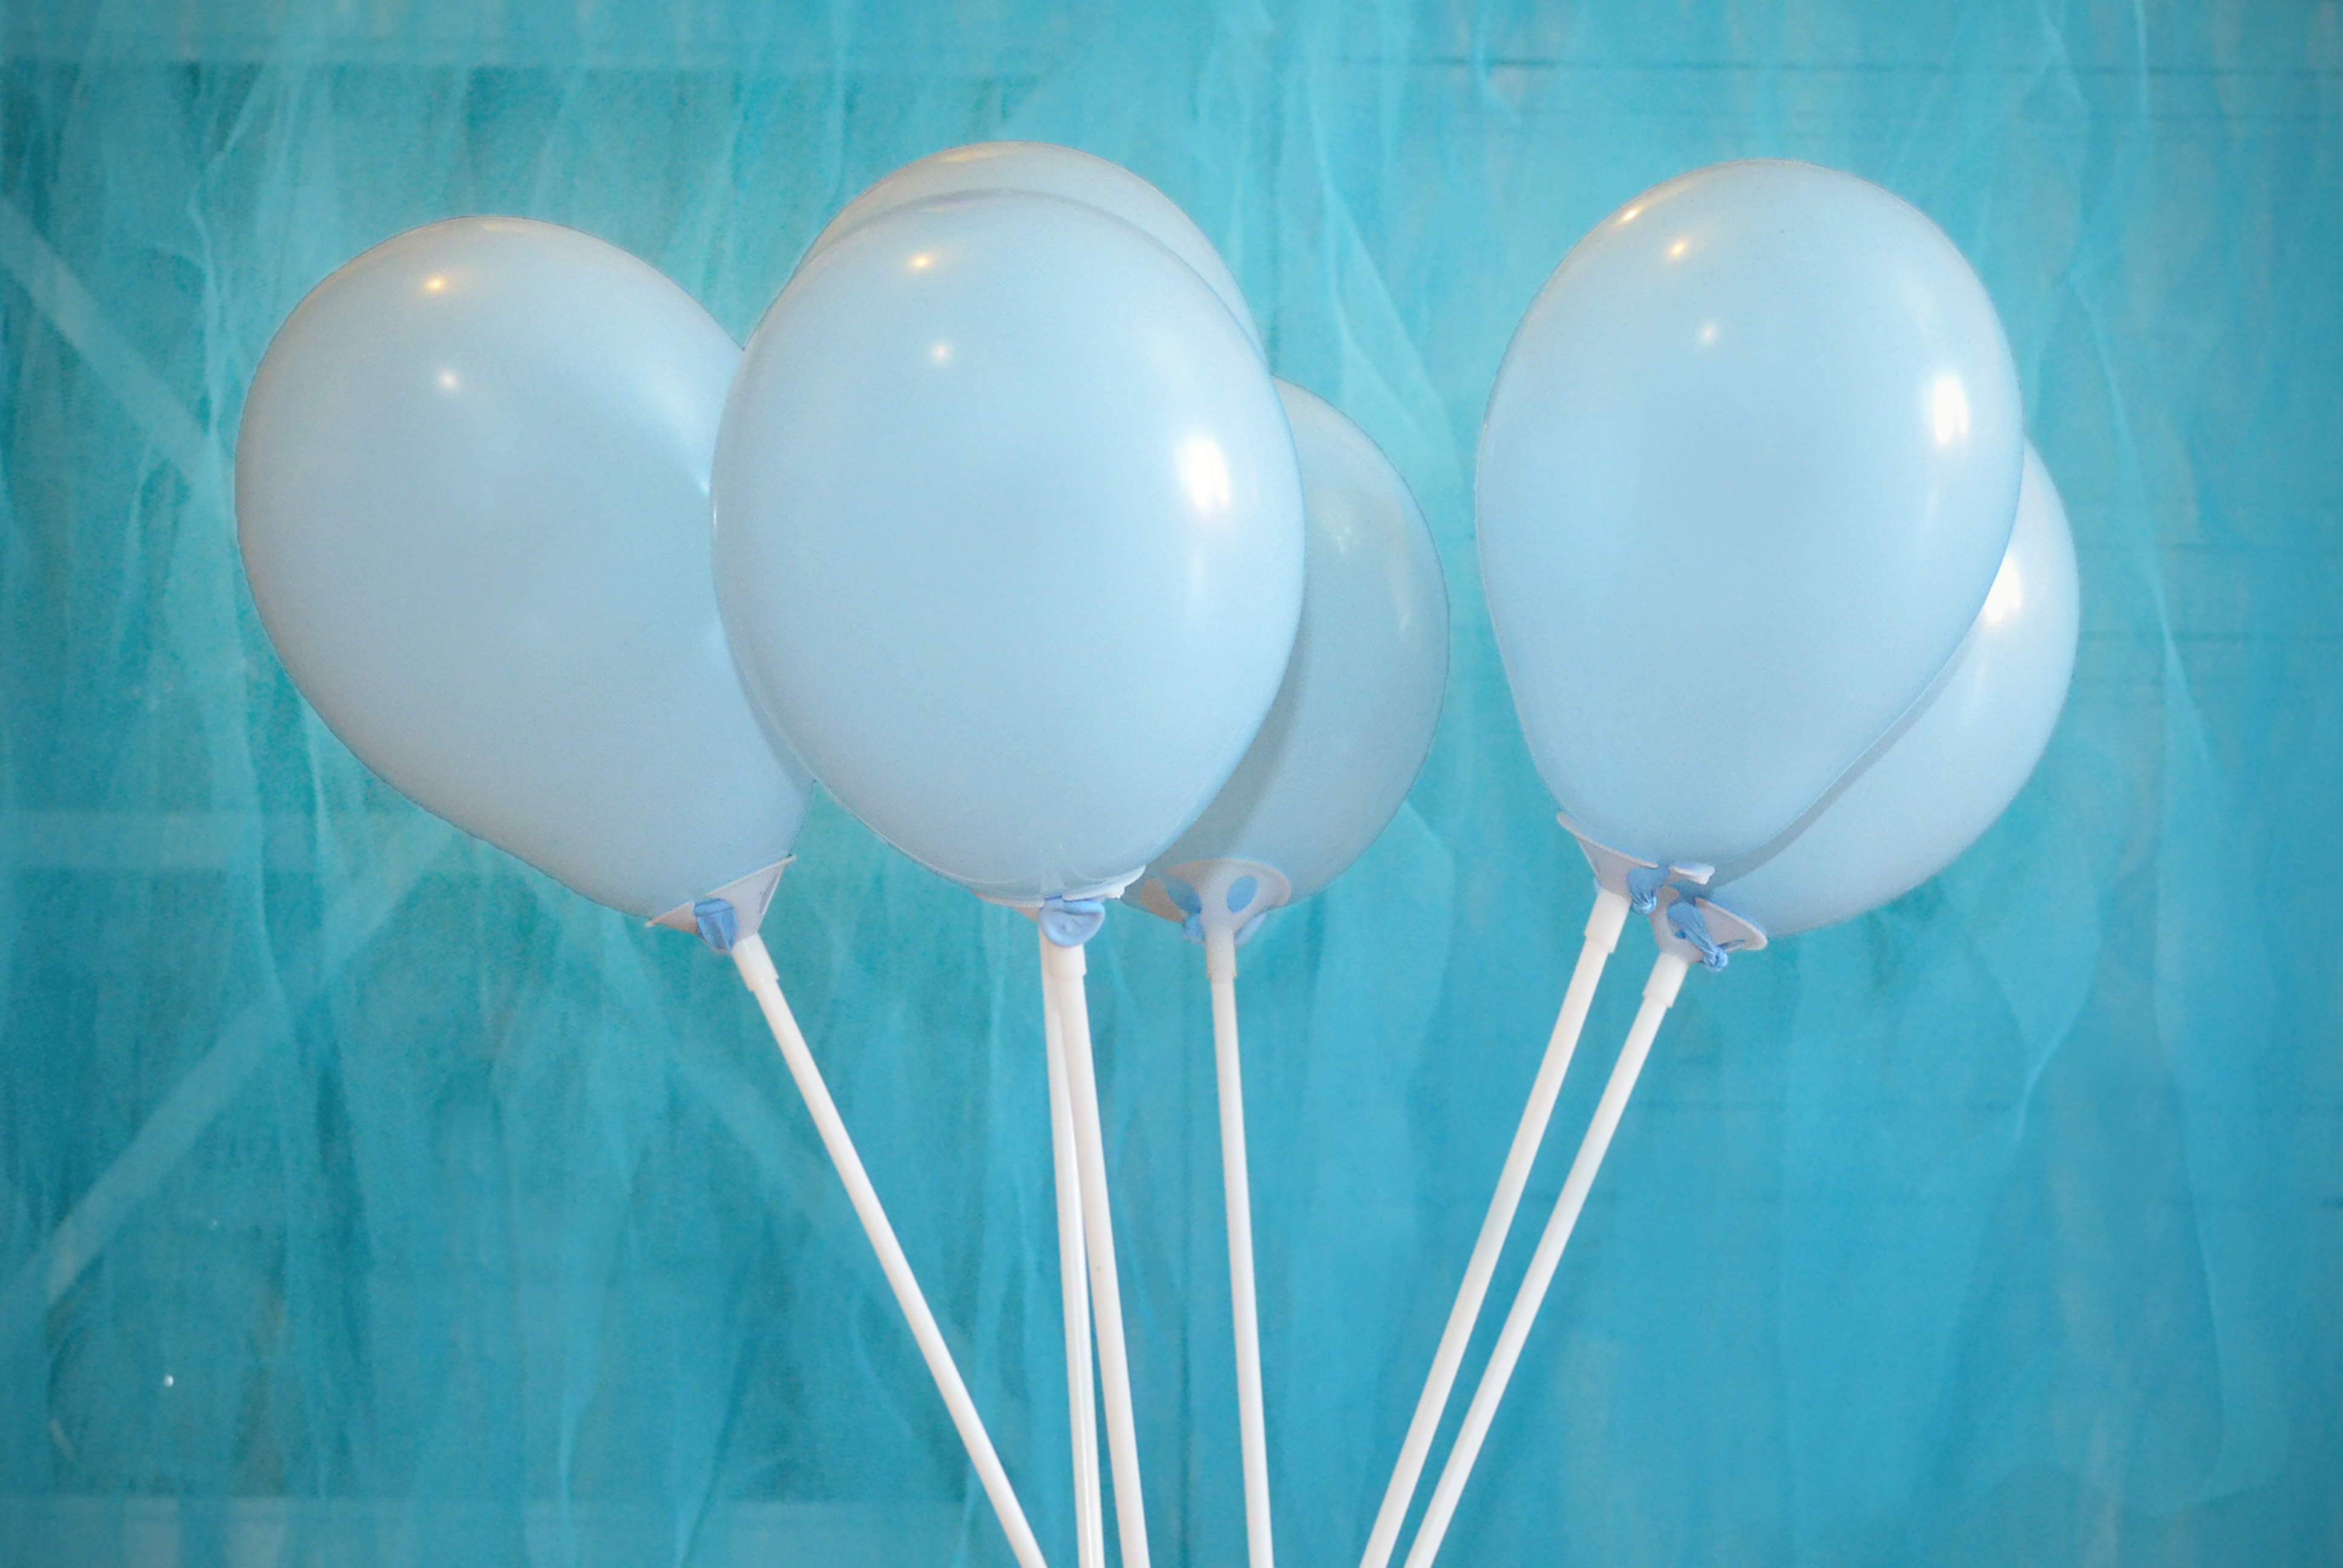
balloons, party, blue, balloon, azure, party supply, sky